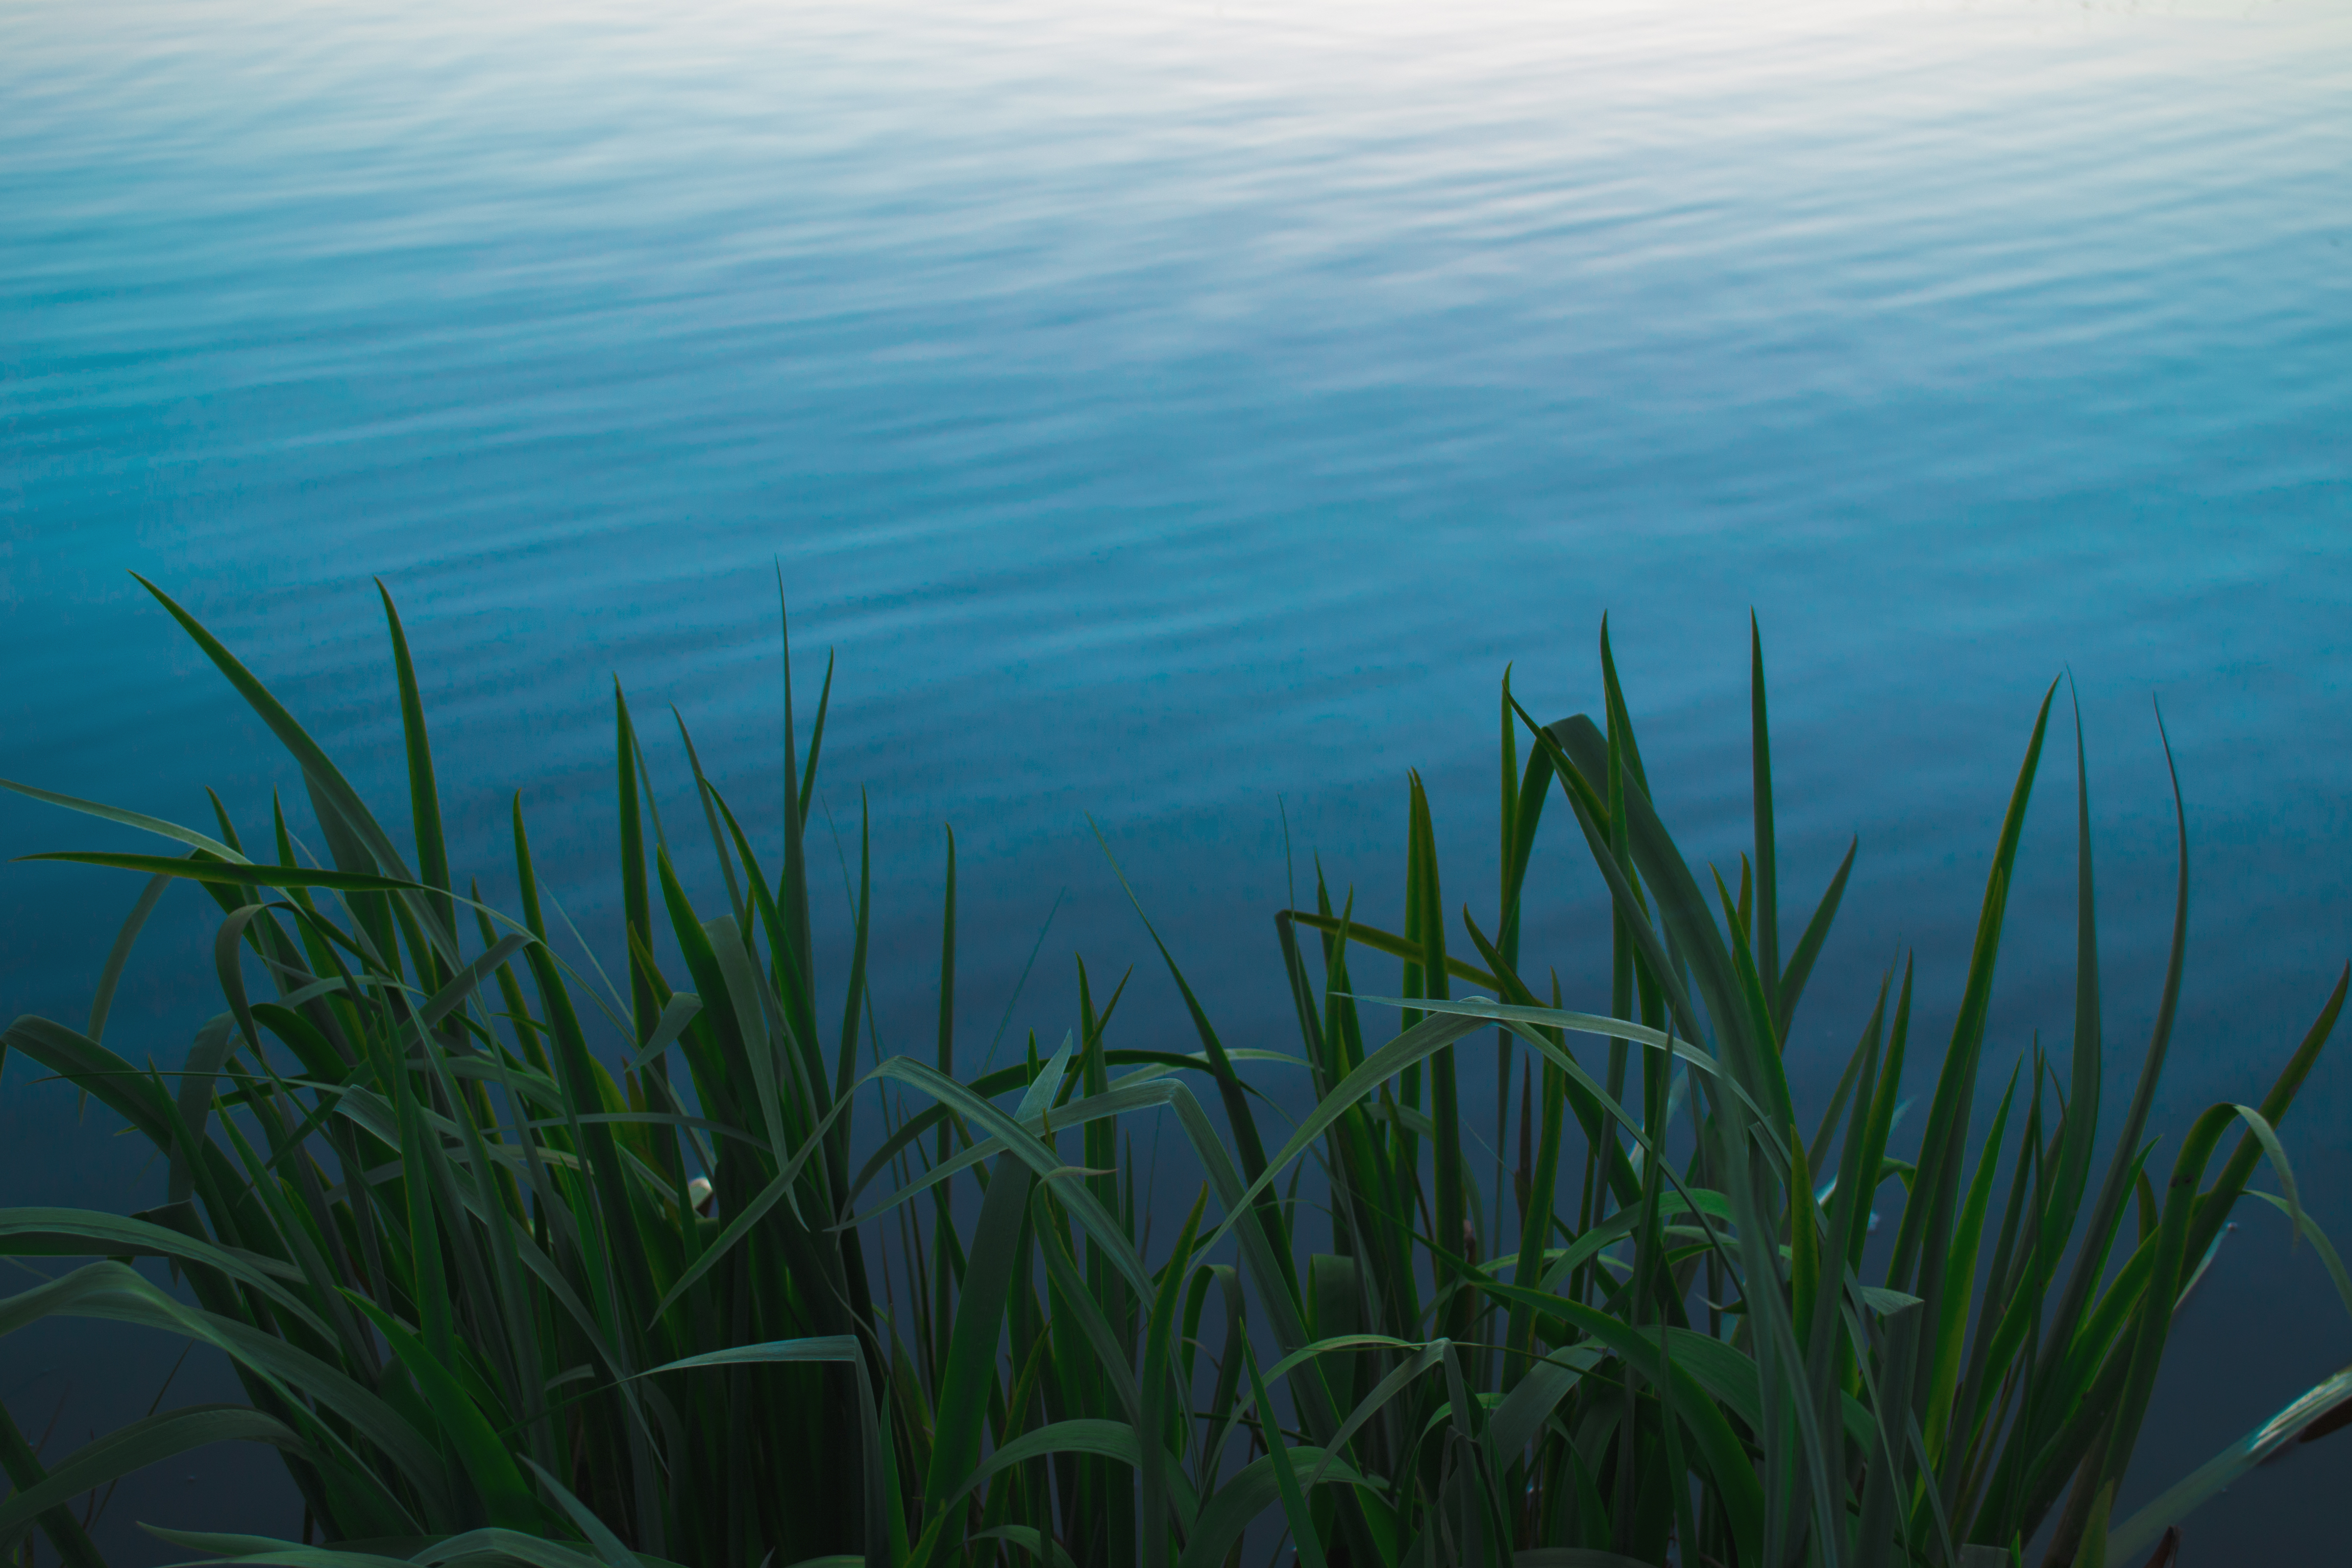
sea, coast, water, grass, ocean, horizon, plant, sunset, sunlight, wave, lake, river, underwater, green, body of water, tropics, grass family, arecales